Kiira Korpi

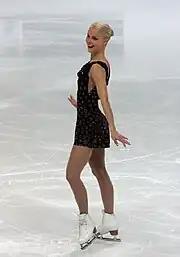
Korpi at the 2009 Europeans

In the 2006–07 season, Korpi made her senior Grand Prix debut. She placed 4th at the 2007 Finnish Nationals, then went to the 2007 European Championships and won the bronze medal, making her the second Finnish ladies' singles skater to ever win a European medal. She finished 14th at Worlds.